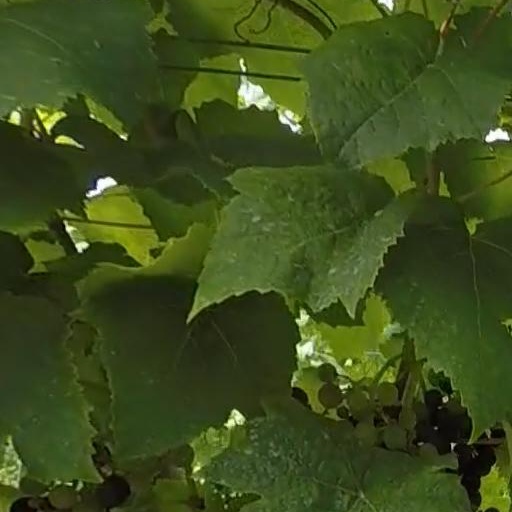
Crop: grape